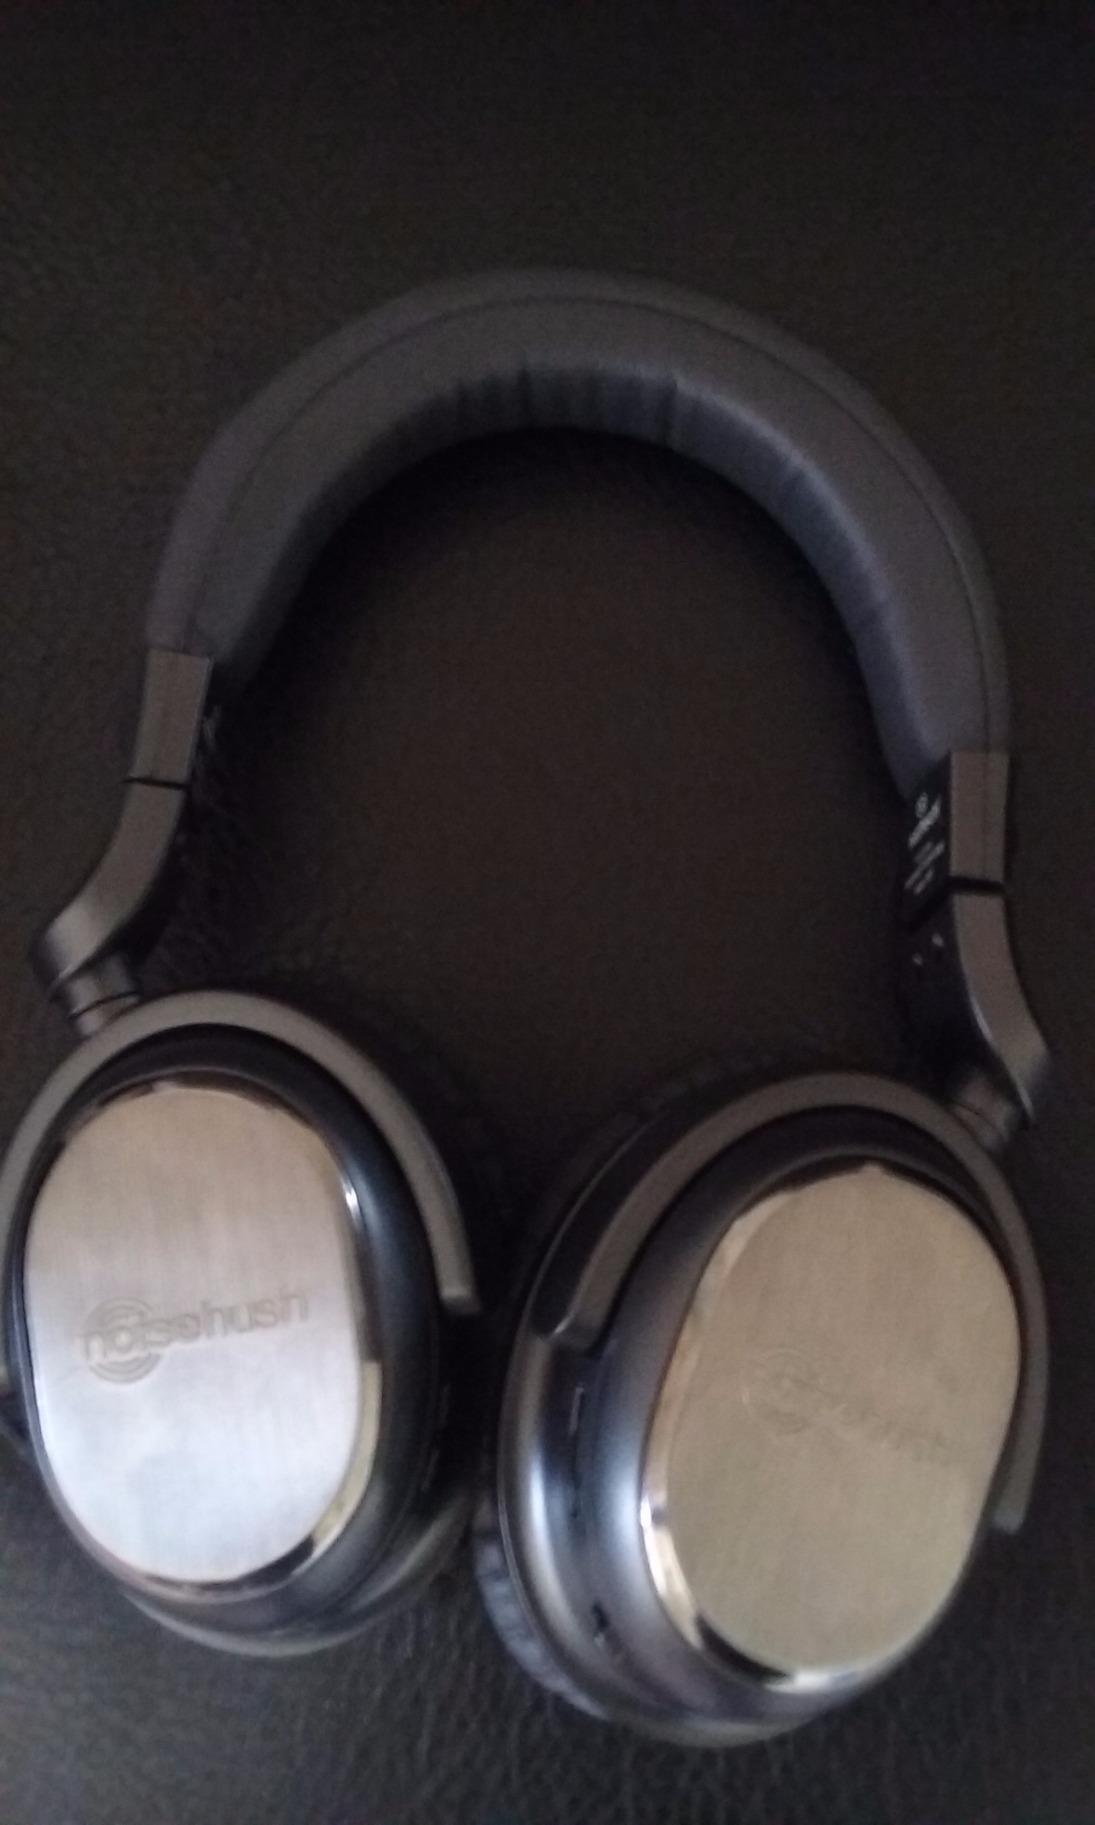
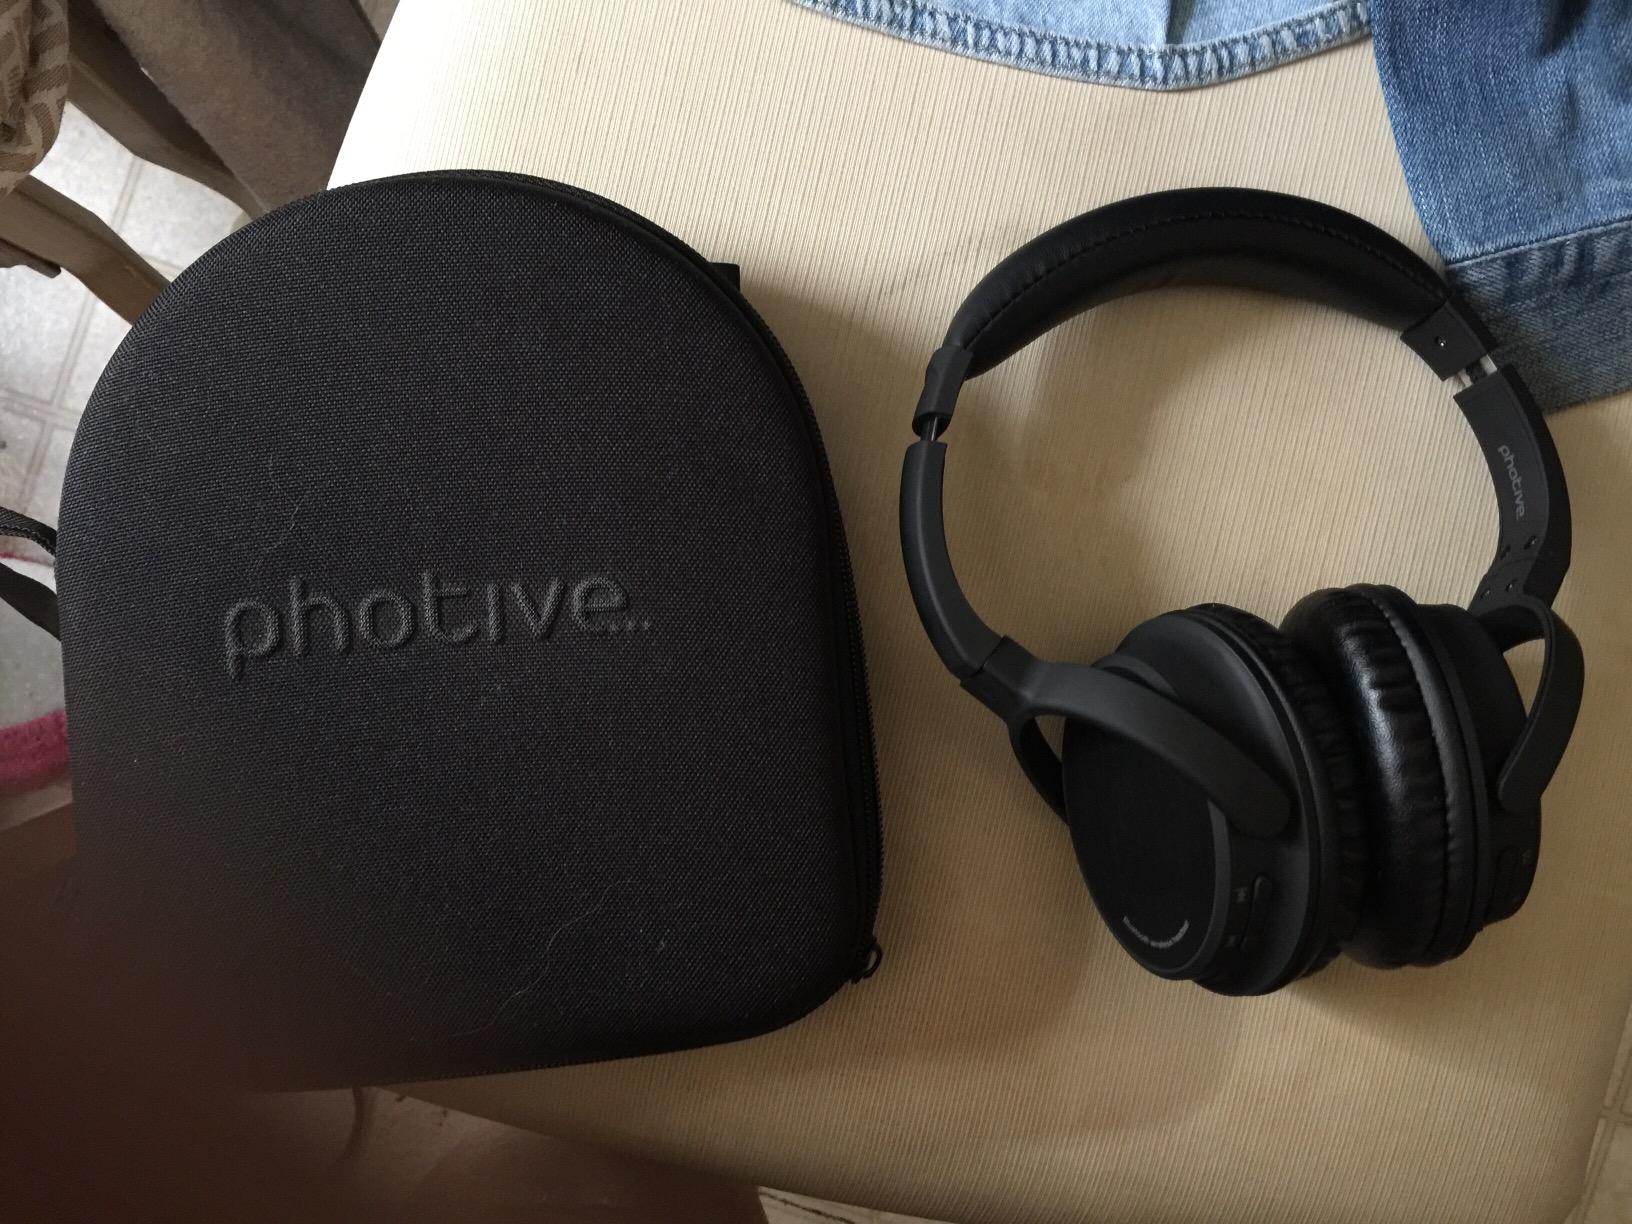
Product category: headphones
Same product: no